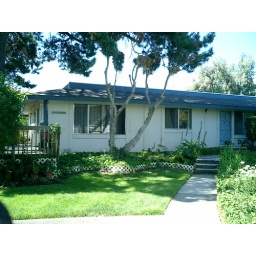
A house in mountain view